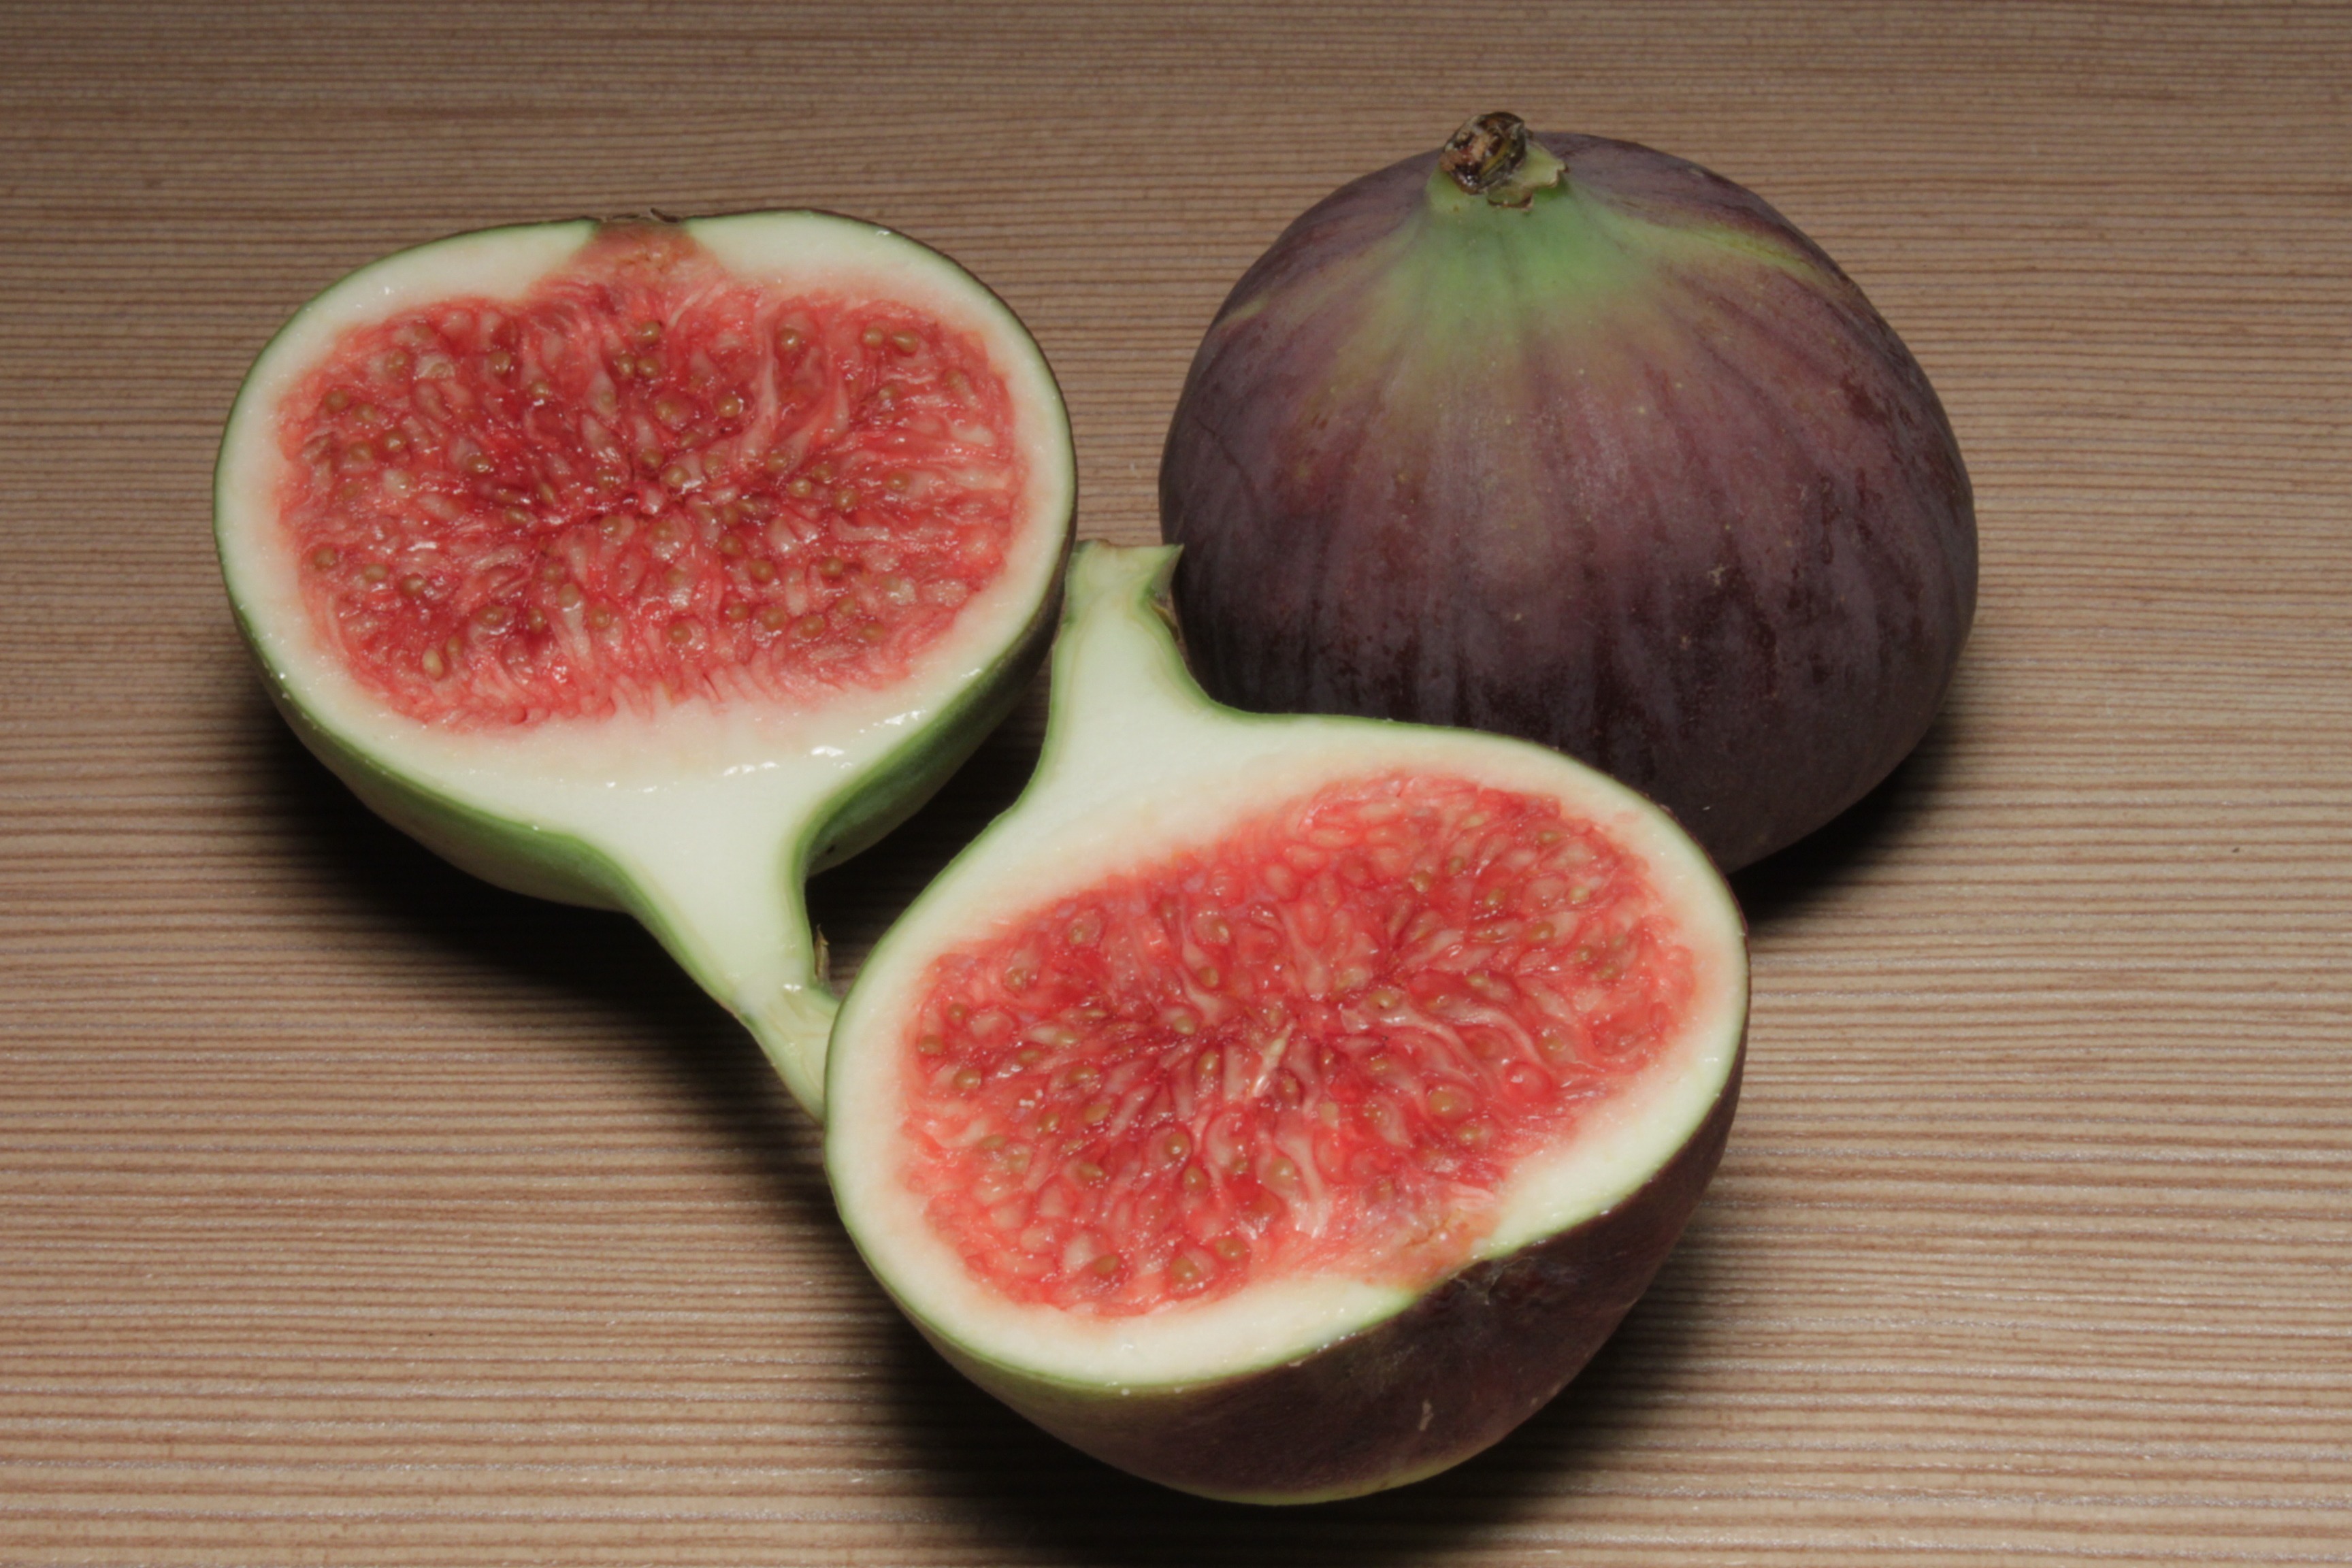
plant, fruit, food, produce, watermelon, slice, fig, calcium, figs, fiber, sliced, melon, half, flowering plant, common fig, land plant, citrullus, cucumber gourd and melon family